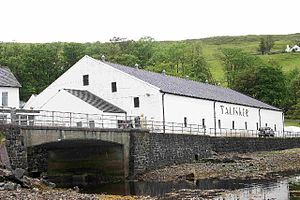
Talisker
Talisker Distillery
Talisker er en skotsk single malt whisky, der fremstilles på øen Isle of Skye. Mærket har i mange år været blandt de mest kendte, men fik endnu et kommercielt løft, da standardproduktet i 1988 blev markedsført som 1 af de 6 Classic Malts.